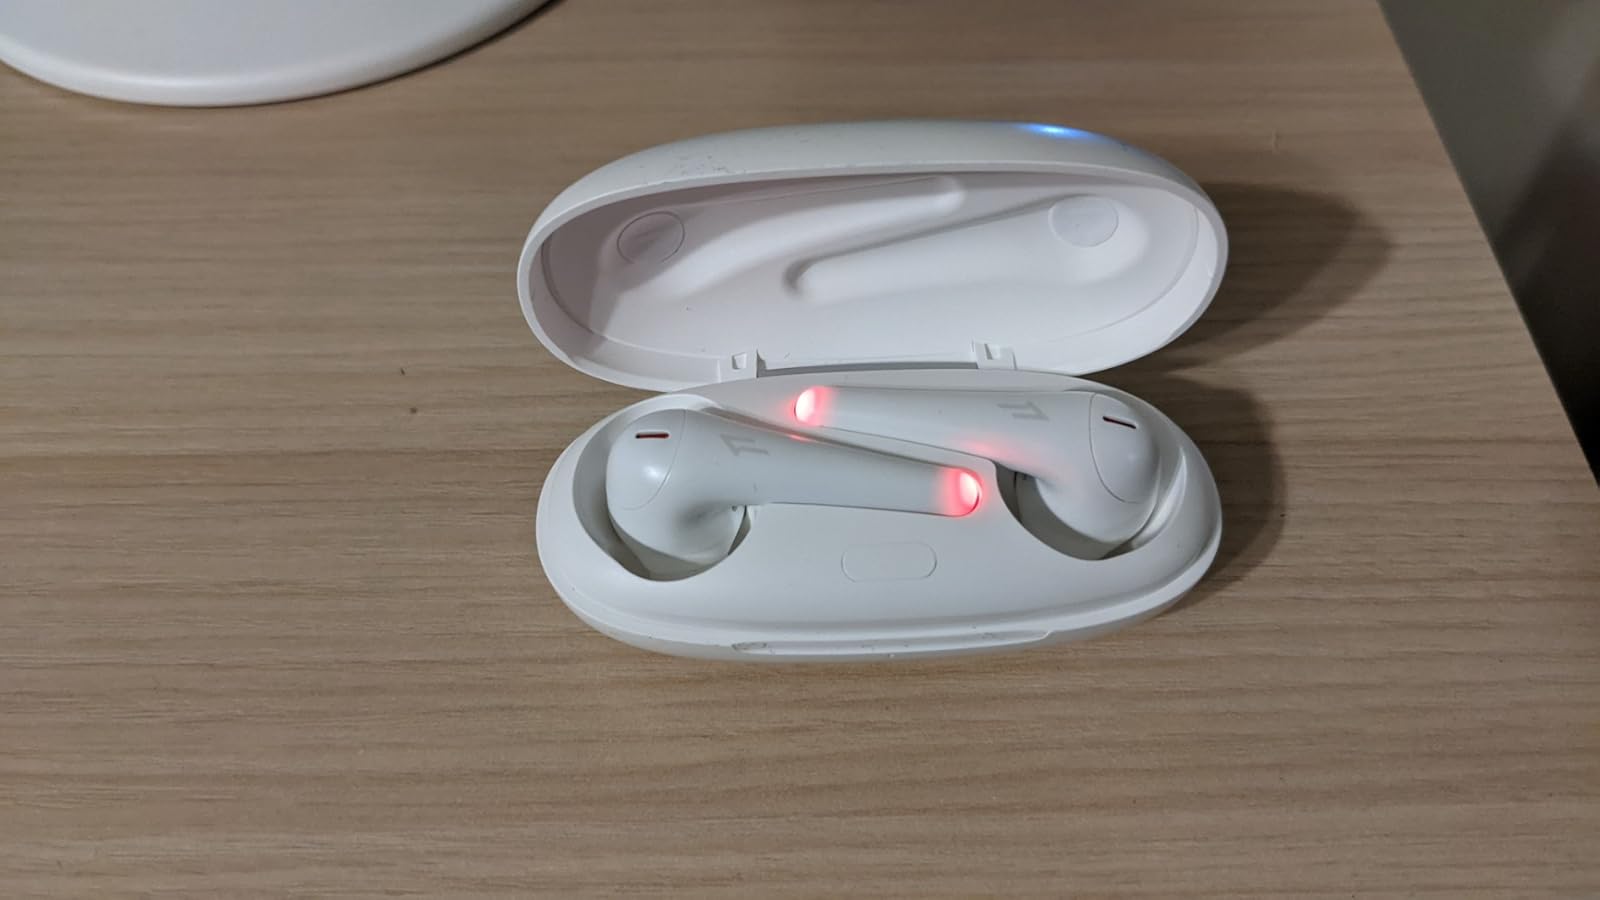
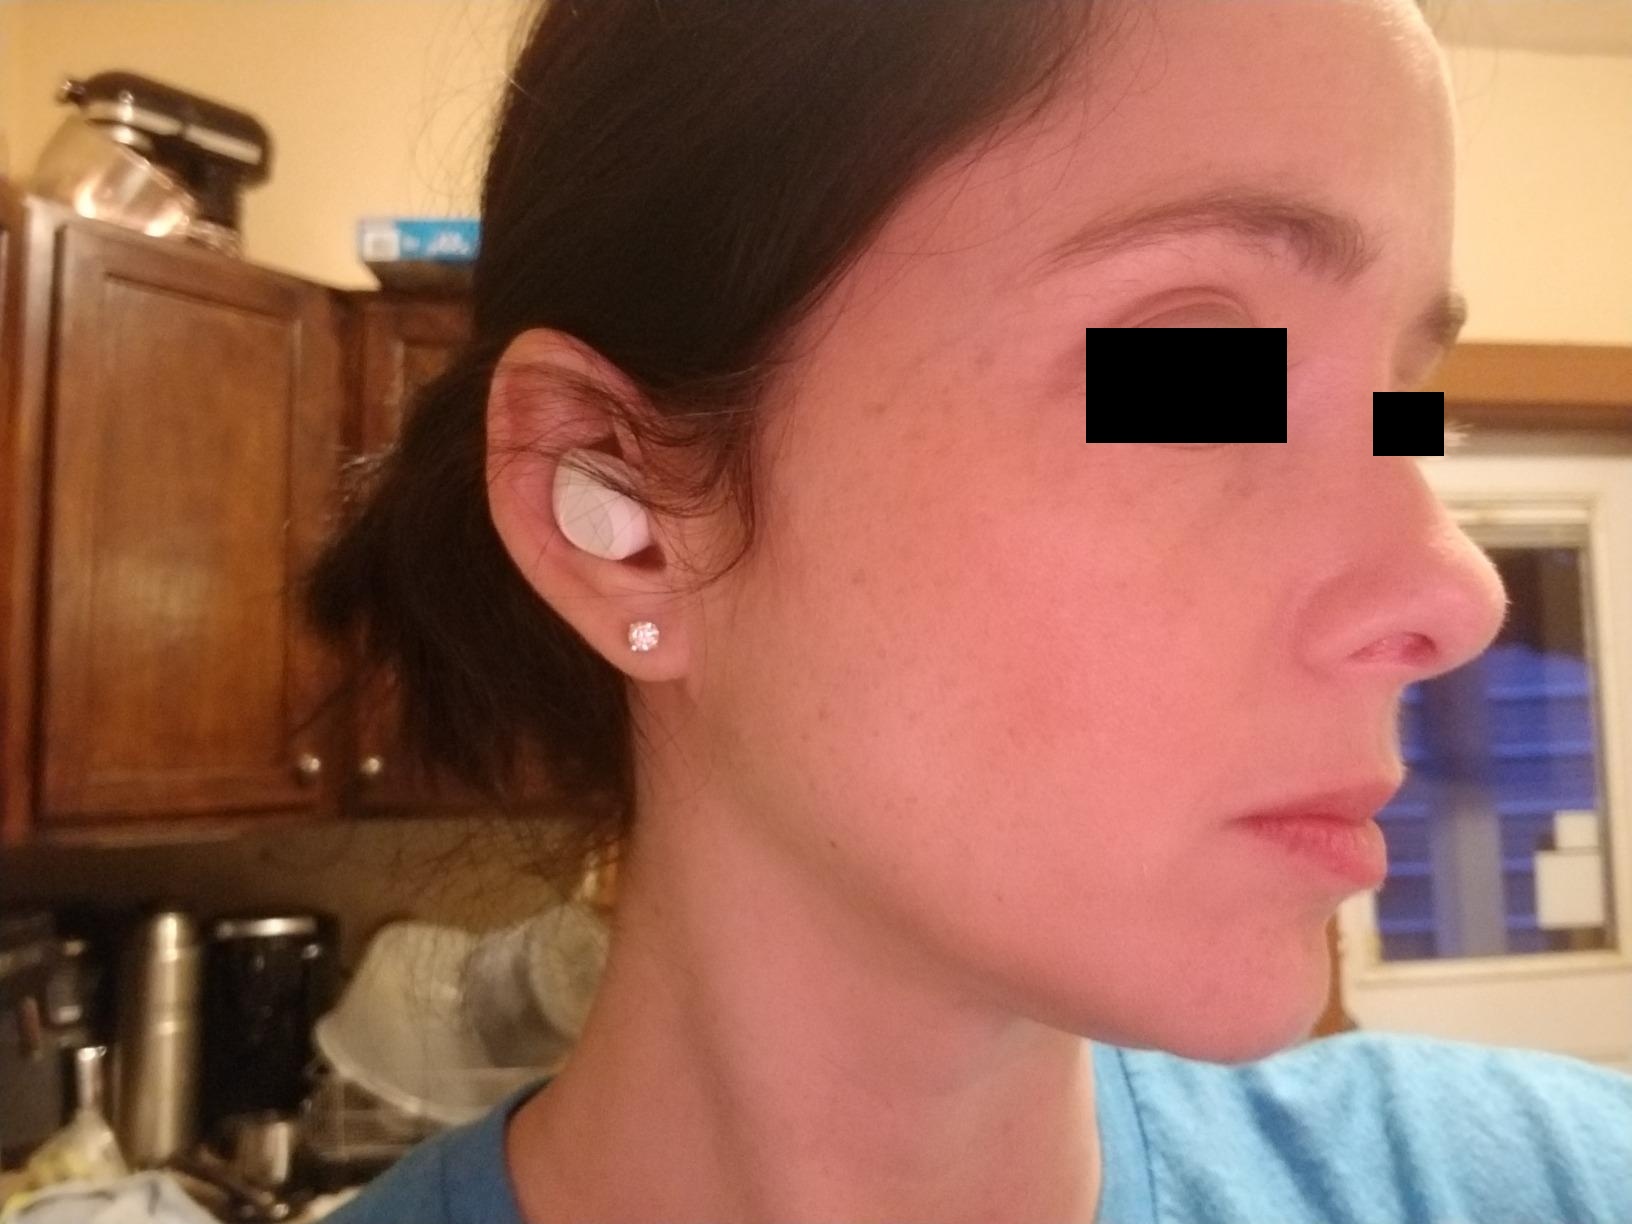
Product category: earbuds
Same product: no